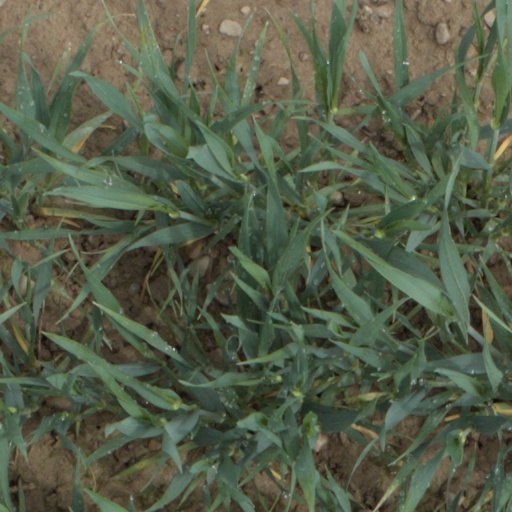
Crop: wheat